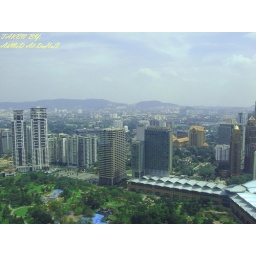
sky bridge in twin towers of malayisa